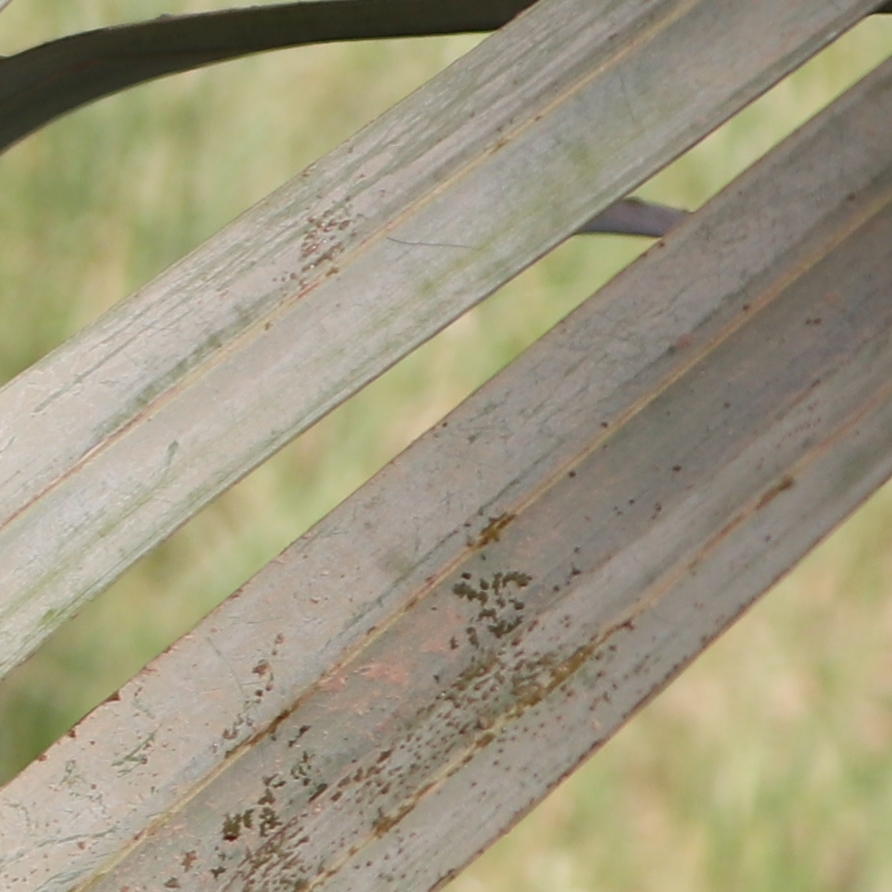
Label: Honey